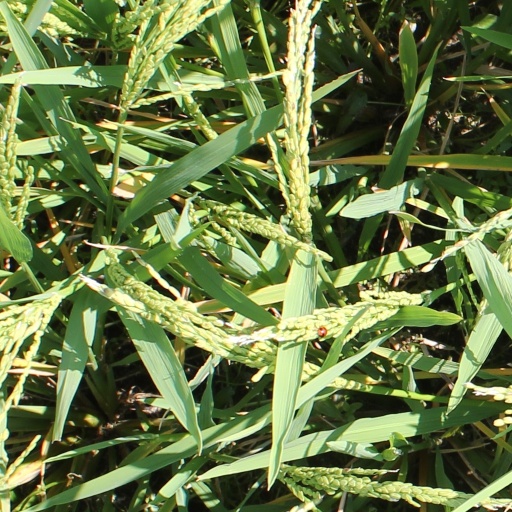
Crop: rice